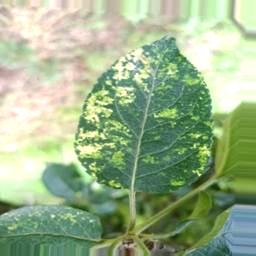
Label: Apple_Mosaic